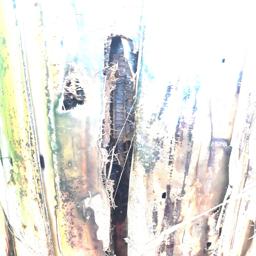
Label: PSEUDOSTEM WEEVIL